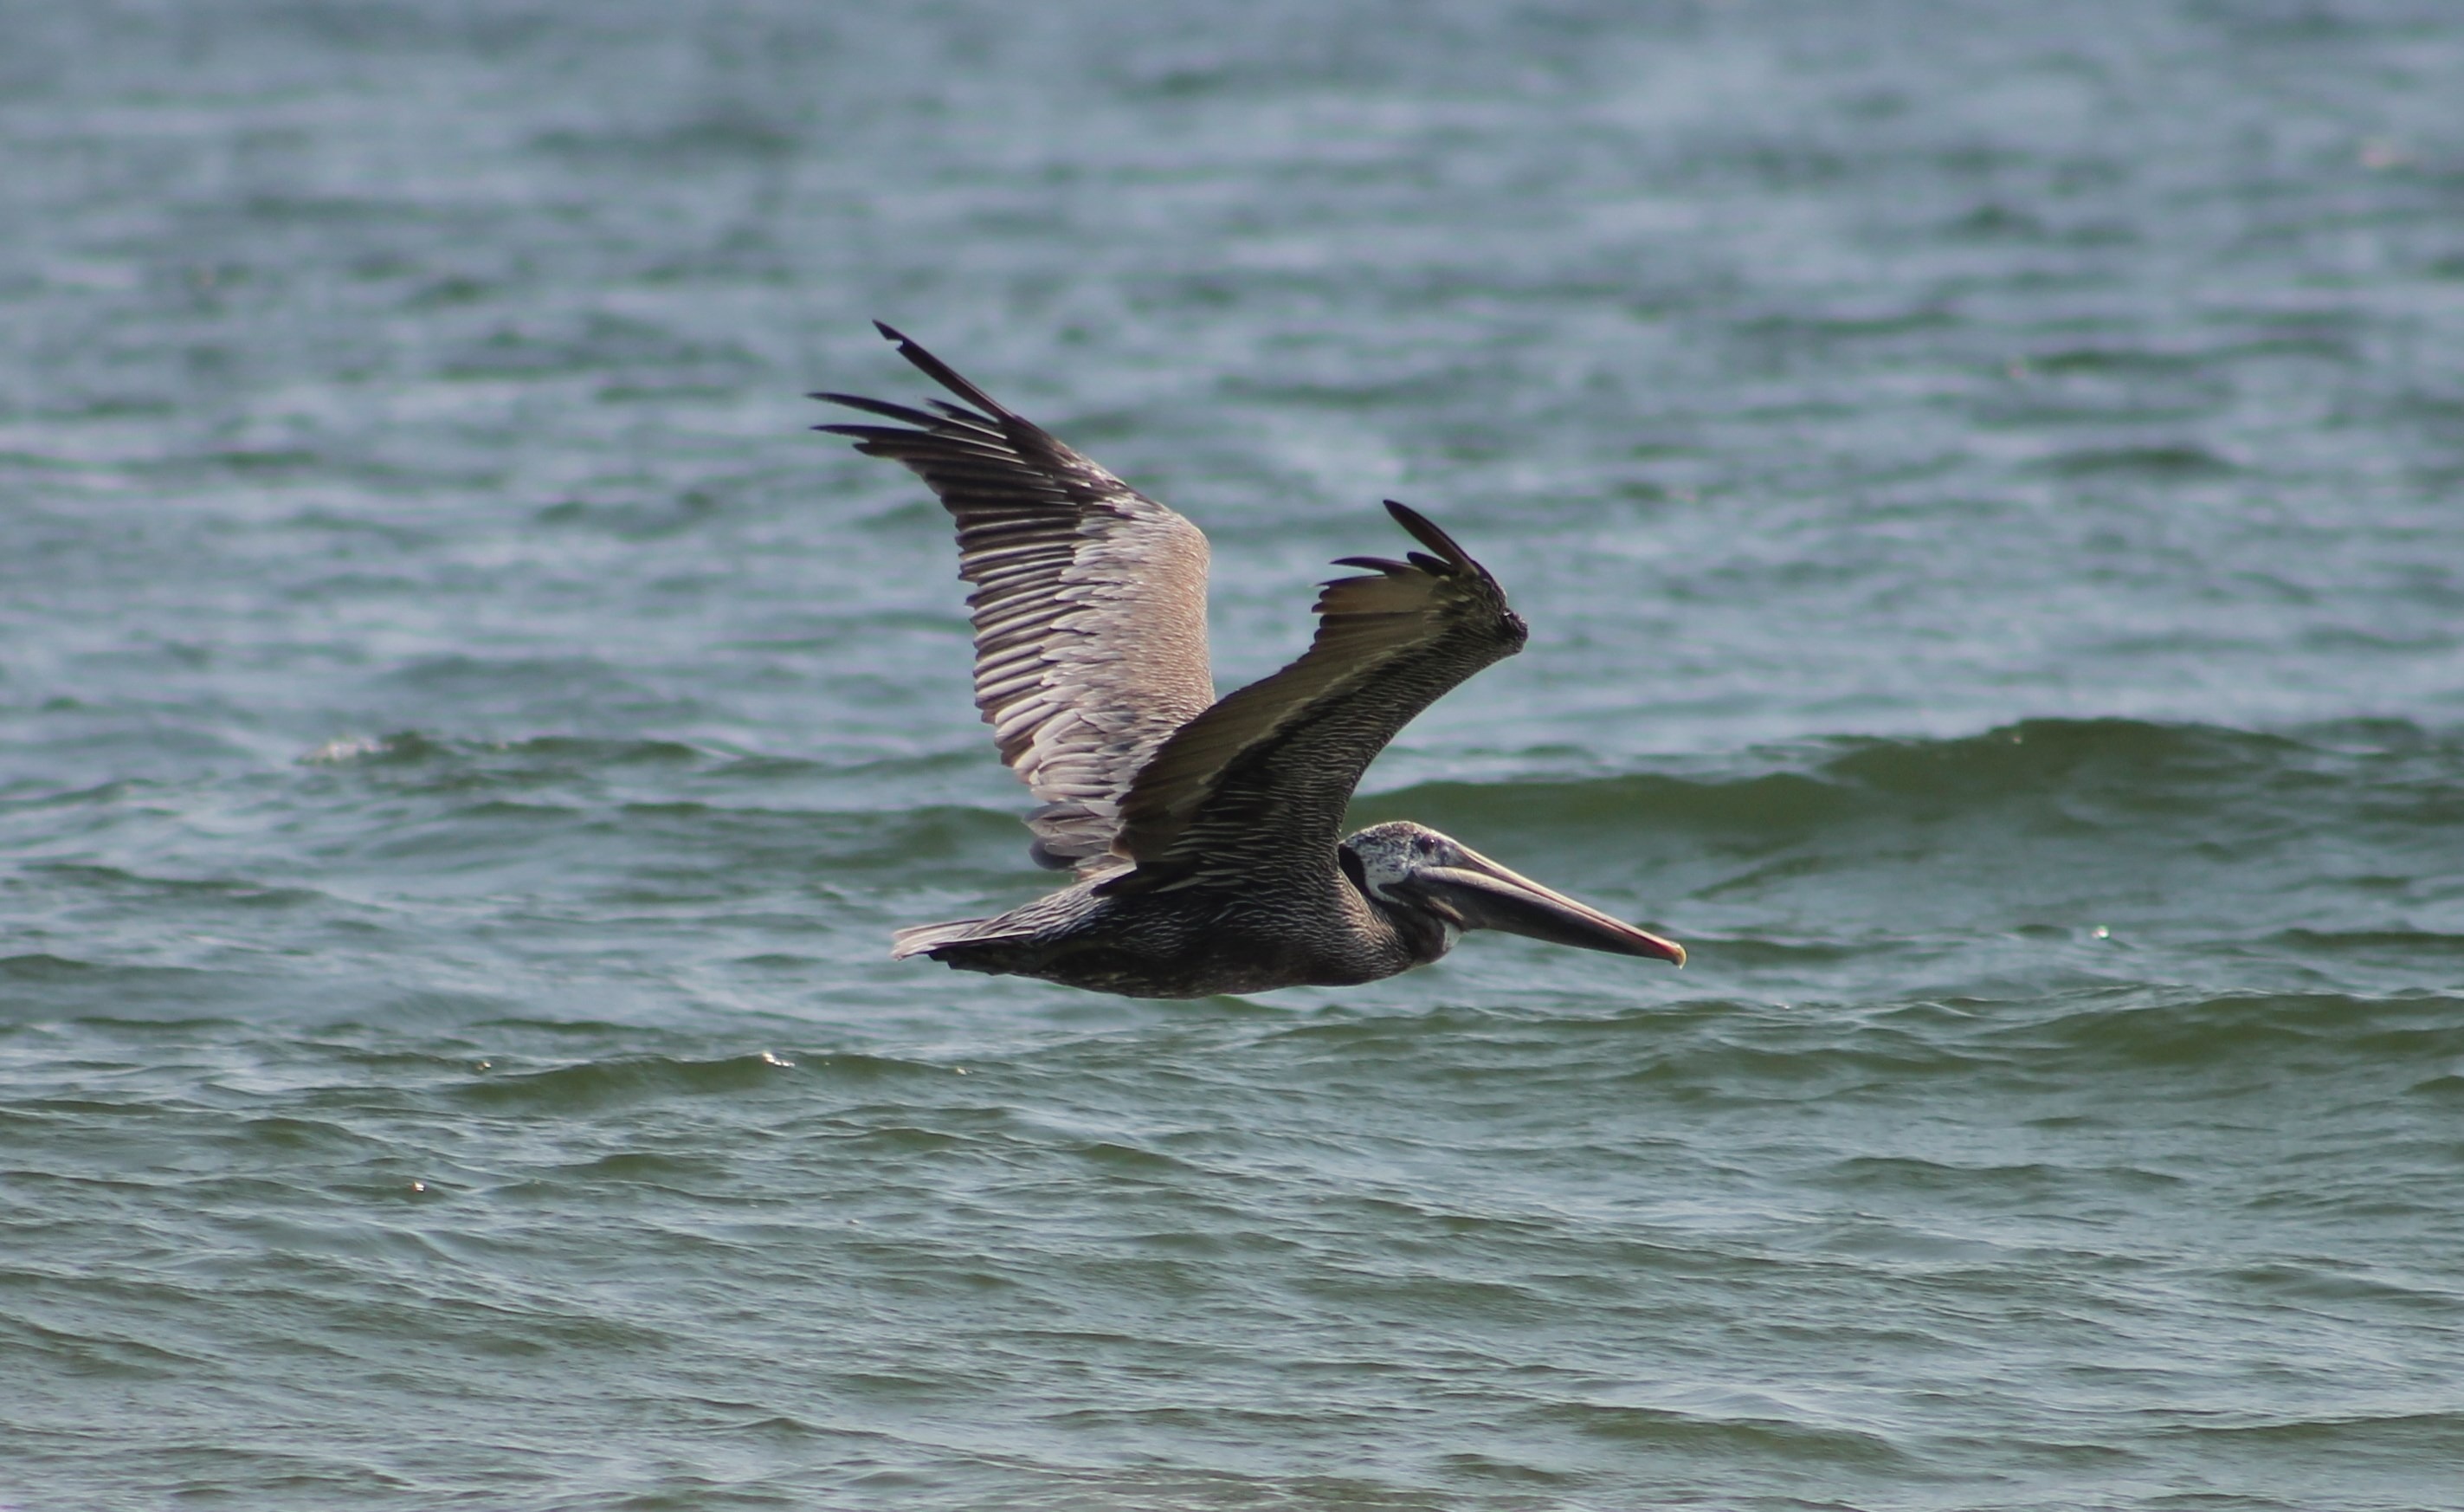
beach, sea, water, ocean, bird, wing, seabird, flying, seagull, wildlife, fauna, waves, vertebrate, cormorant, seaduck